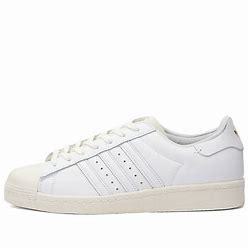
Brand: Adidas
Model: Superstar 82